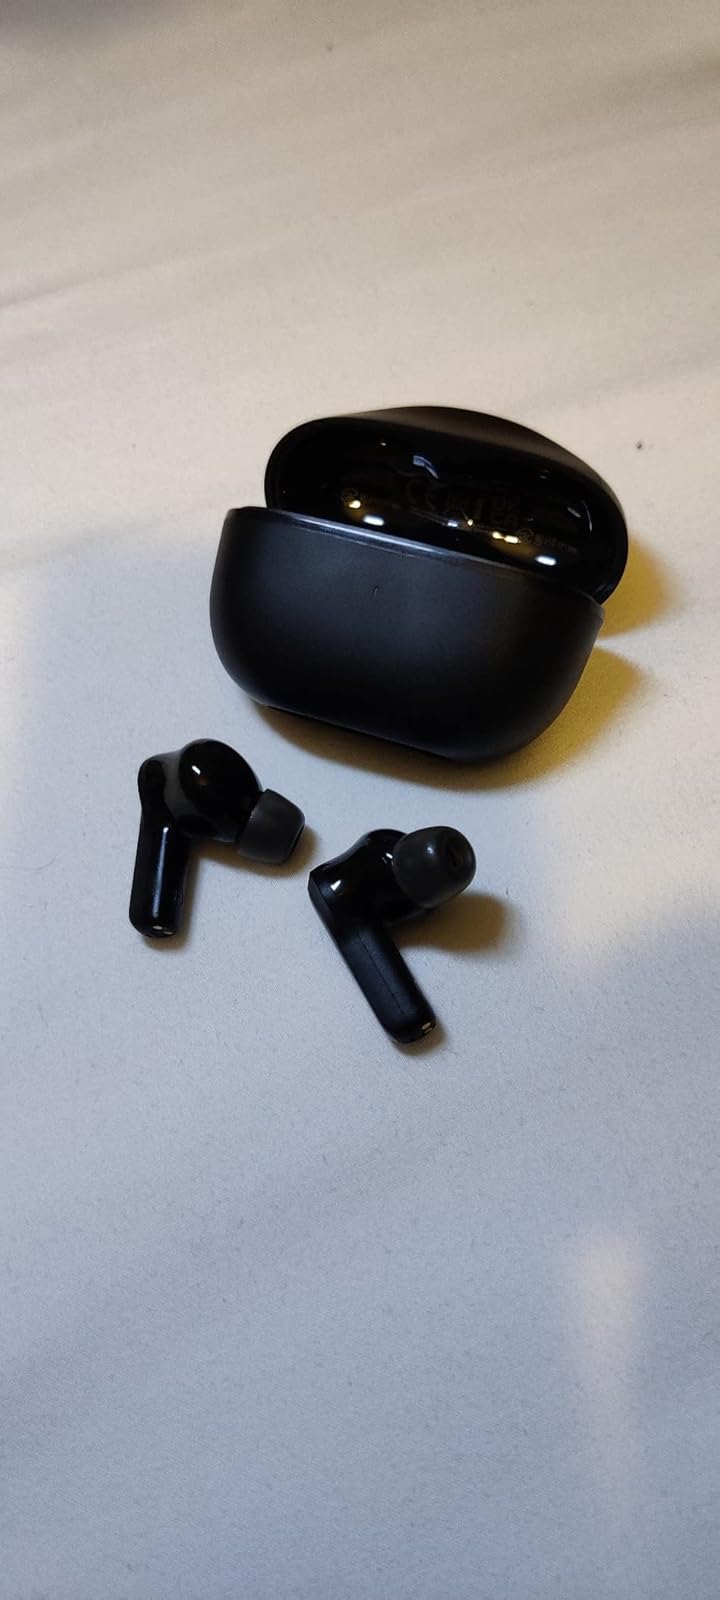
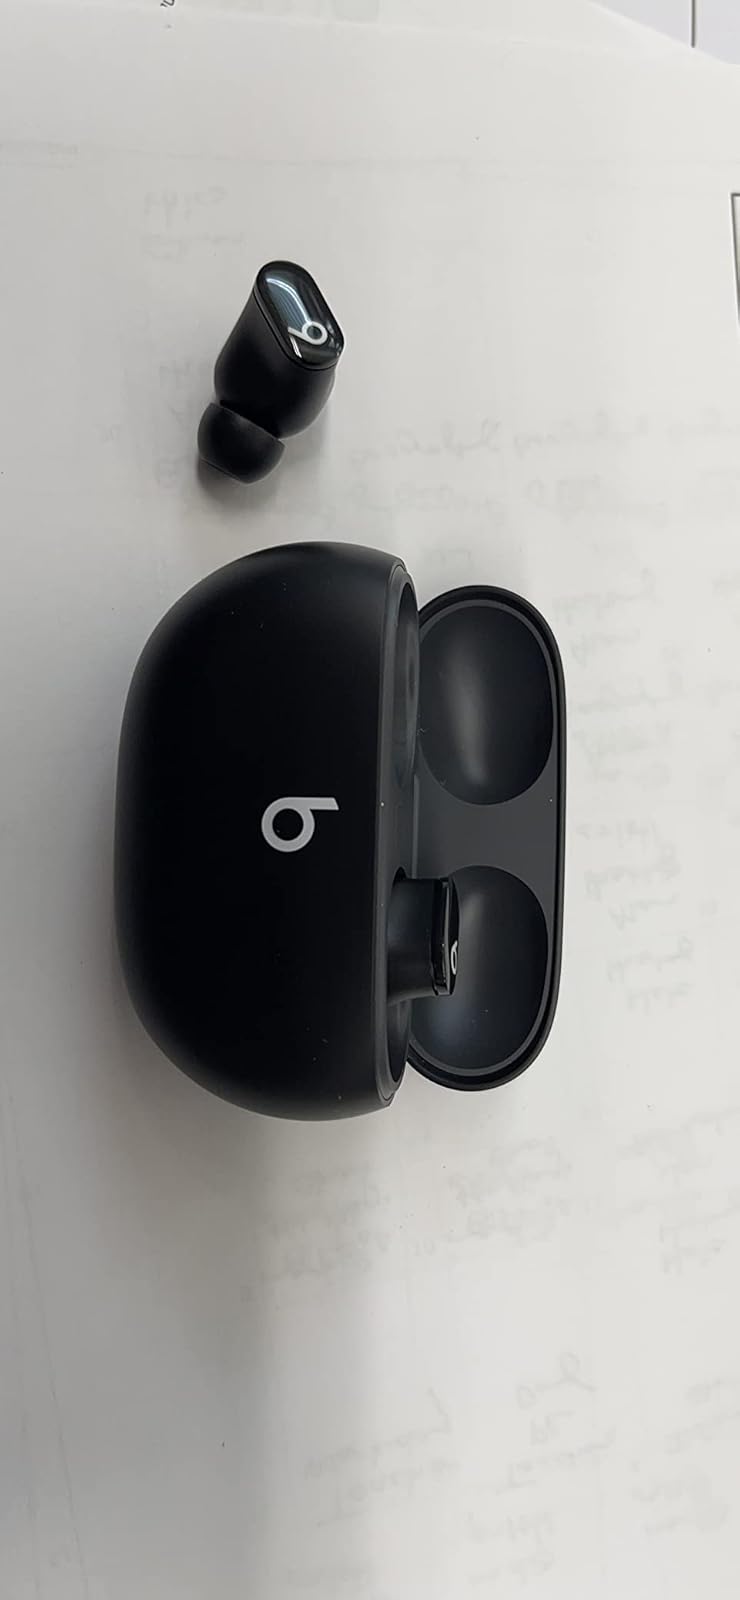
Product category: earbuds
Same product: no